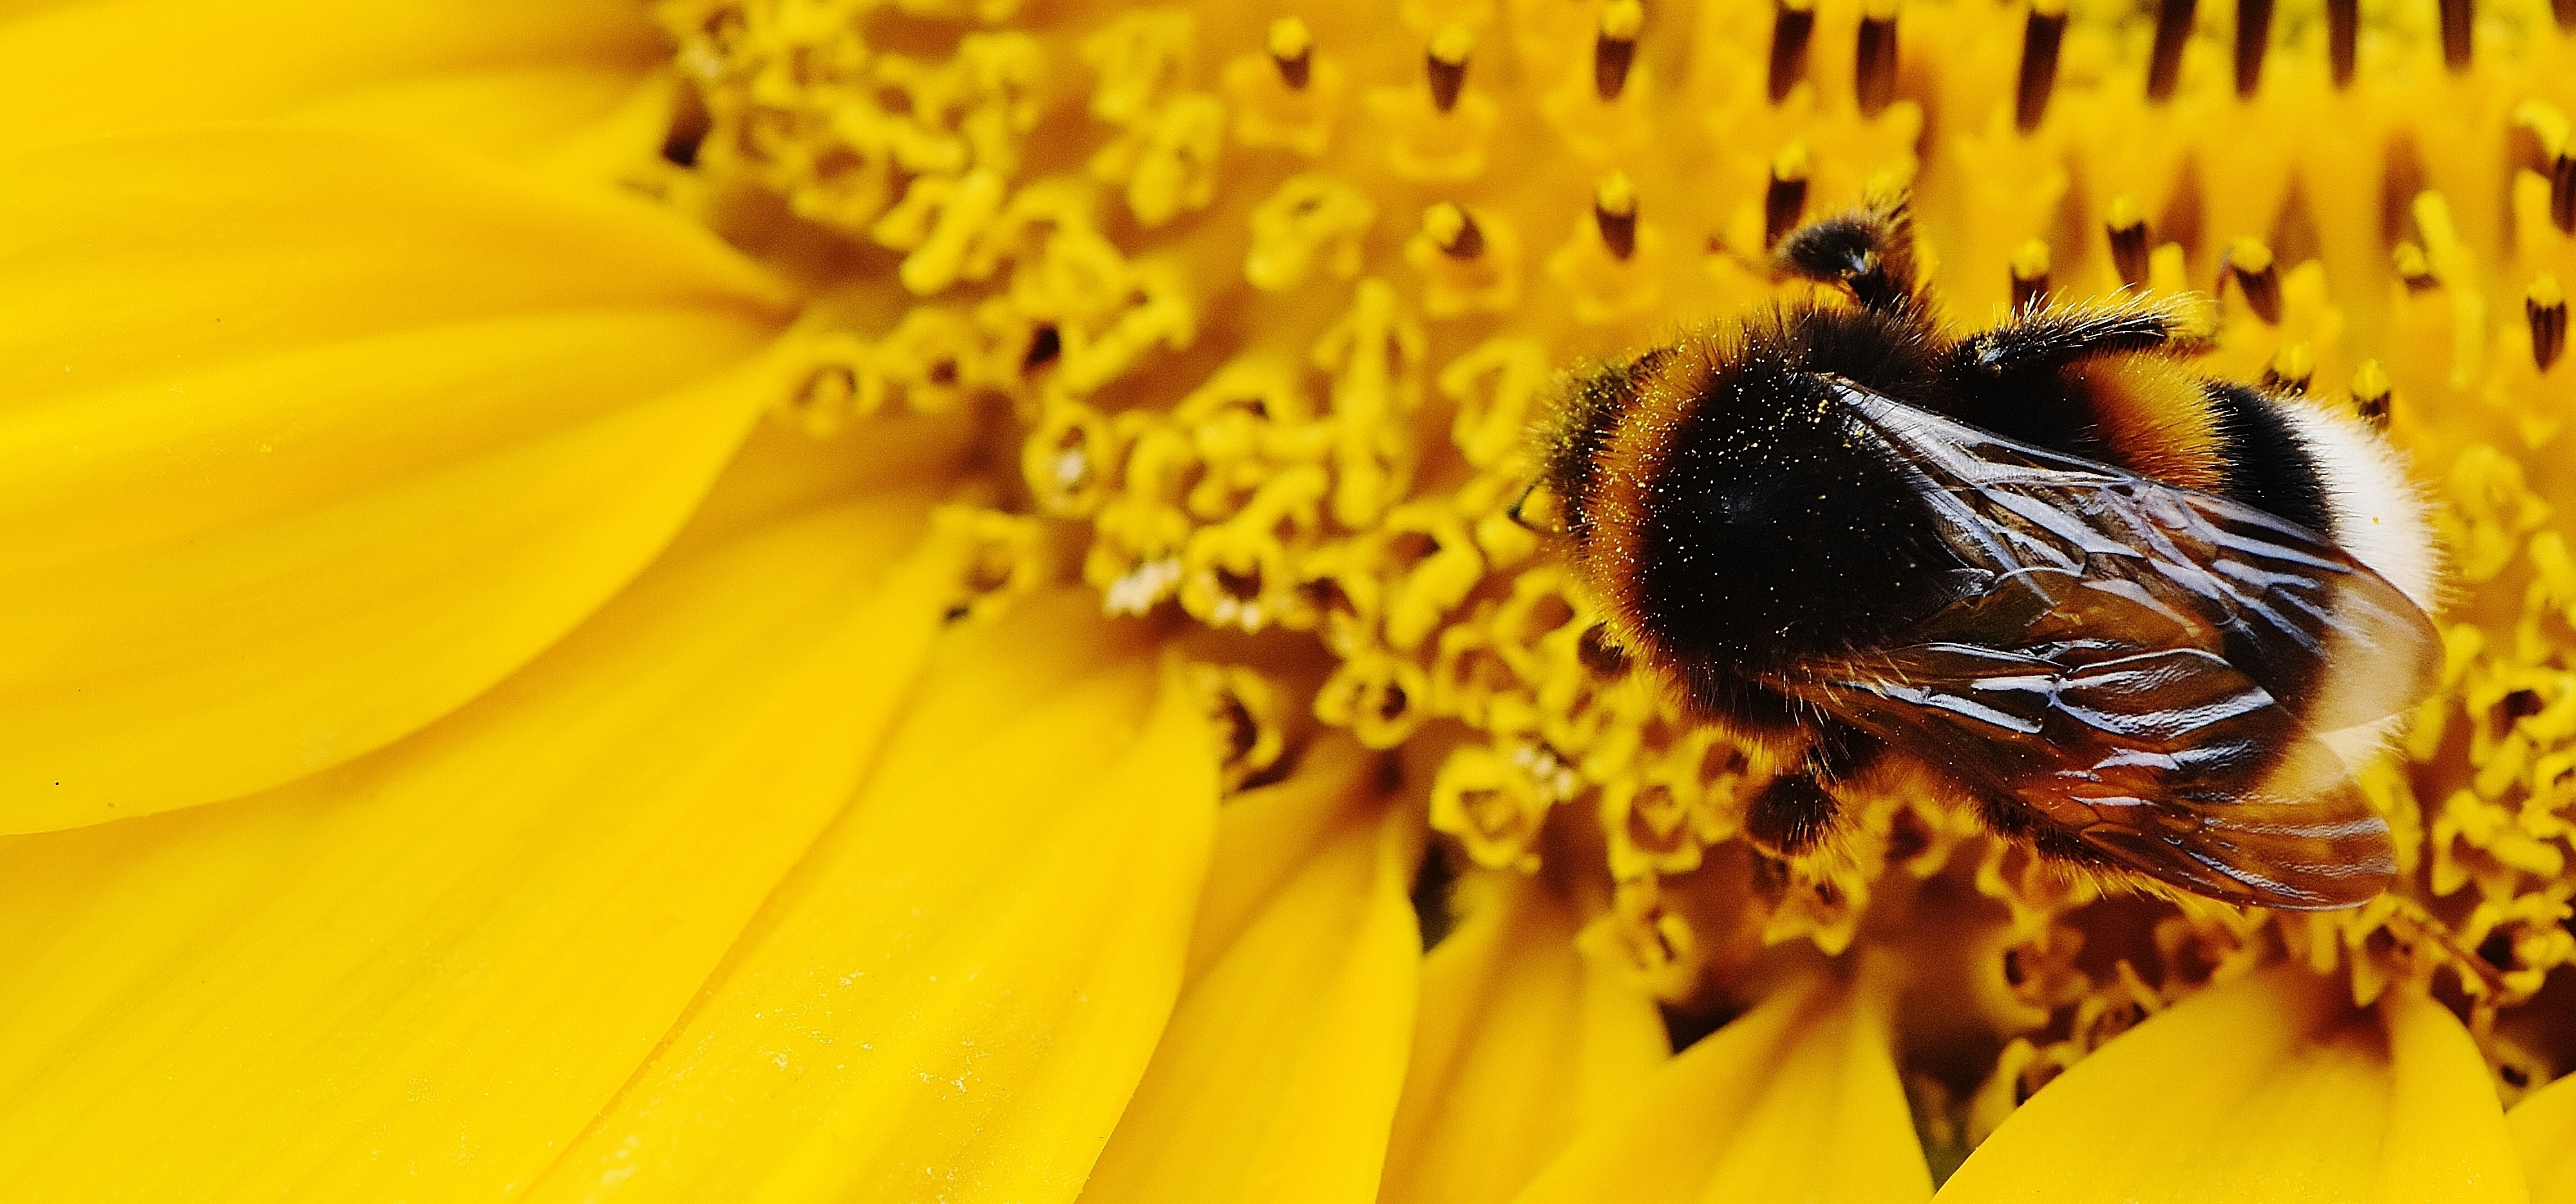
nature, blossom, plant, sun, photography, flower, petal, bloom, summer, pollen, pollination, insect, macro, yellow, garden, close, flora, fauna, invertebrate, close up, seeds, sunny, bee, helianthus, sun flower, bumblebee, hummel, nectar, macro photography, flowering plant, honey bee, daisy family, helianthus annuus, land plant, membrane winged insect